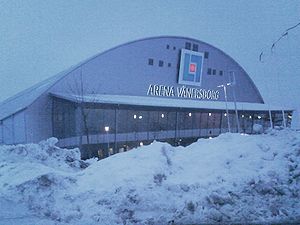
VM i bandy 2019
Arena Vänersborg
Verdensmesterskabet i bandy 2019 var det 39. VM i bandy gennem tiden, og mesterskabet blev arrangeret af Federation of International Bandy. De fleste kampe spilledes i Arena Vänersborg i Vänersborg eller i Slättbergshallen i Trollhättan, men derudover afvikledes der en enkelt kamp i både Surte og Borås. Sverige var VM-værtsland for 12. gang. Egentlig skulle mesterskabet have været spillet i Irkutsk, Rusland men en nyopført bandyhal som hovedarena, men pga. usikkerhed om, hvorvidt arenaen blev færdig, besluttede FIB den 2. november 2017 at flytte mesterskabet til Vänersborg.